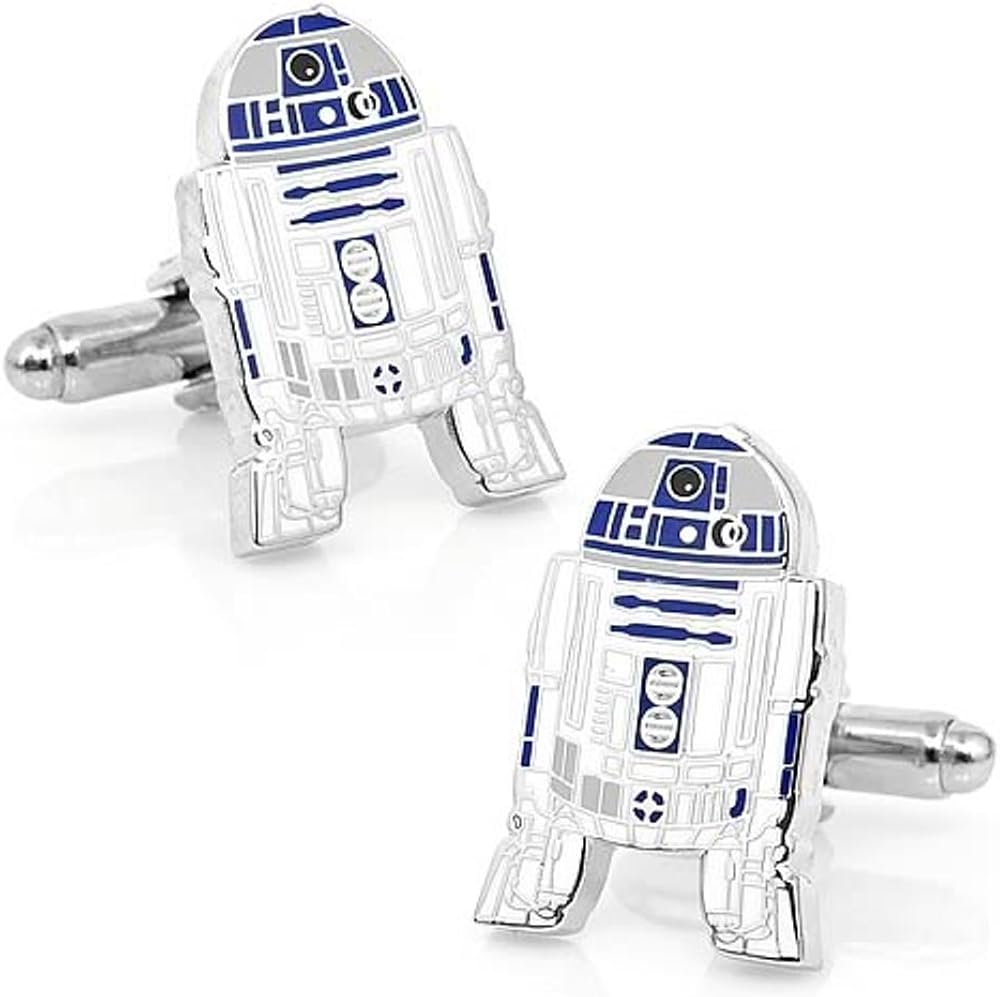
BTS Star Wars R2D2 Symbol Cufflinks Men's Novelty Cuff Links - YH-1747
Category: AMAZON FASHION
A Perfect Accessory for your French Cuff Shirt
Features: Brand: Bow Tie Station | A Perfect Accessory for your French Cuff Shirt | Material: Brass, Stainless Steel, Rhodium Plated | Packaged in a Branded Gift Box